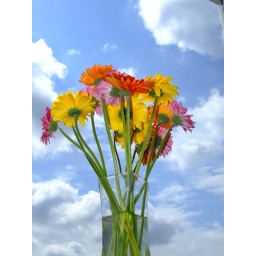
Gerbera daisy against sky